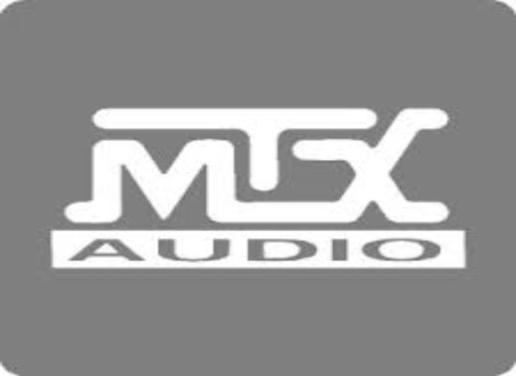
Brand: mtx audio
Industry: Leisure